Byahoml

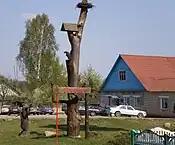
A Begomlian timber enterprise.

In 2008, proposals to design a coat of arms for Begoml were submitted for approval with the eventual winning entry created by author M.M.Elinskaja and painter V.A.Ljahor.